Hol-Tan

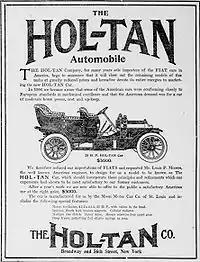
Hol-Tan Advertisement

The Hol-Tan company was established in 1906 by G. P. Tangeman, Cornelius Hoagland Tangeman and E. R. Hollander as an automobile dealership in New York City. This incorporation switched their unofficial (since 1902) importation of Fiats to an official status. Hol-tan later announced that it had given up the Fiat license and would now concentrate on selling American cars only. In fact, Fiat had revoked Hol-Tan's license, in preparation for the launch of Fiat production in Poughkeepsie, New York.